Itom

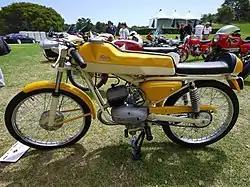
Itom 50 Supersport

The most famous model of ITOM remains the Astor, a model that in its highest performing versions was widely used in competitions, both by many private riders and by various trainers and also by ITOM itself, with participation at national level (gaining the title of Campione Italiano della Montagna 1966 by Sergio Bongiovanni, official driver of the House, who in 1964 and 1965 had placed second in the championship, and who was subsequently replaced by Domenico De Giorgi). There was also sporadic participation in the Class 50 World Championship by private teams (famously in England that of the Tooleys dealership) and others in Holland, France, Belgium and Germany. Several riders who later became World Champions began their racing activities on the Itom Astor: Mike Hailwood, Bill Ivy, Dave Simmonds and Jean-Pierre Beltoise the Formula 1 driver.